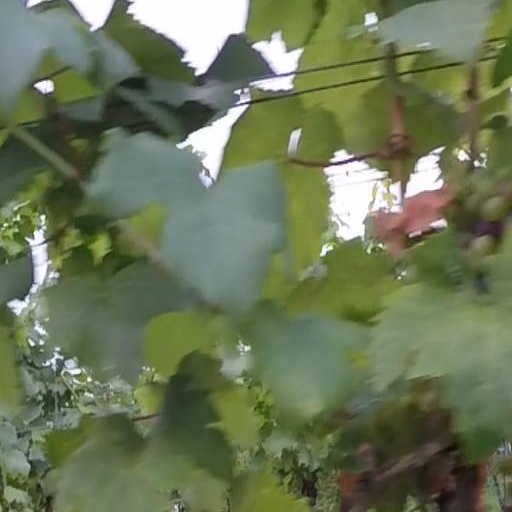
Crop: grape